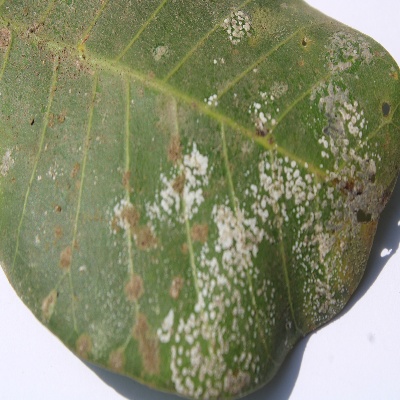
Crop: Cashew
Condition: red rust